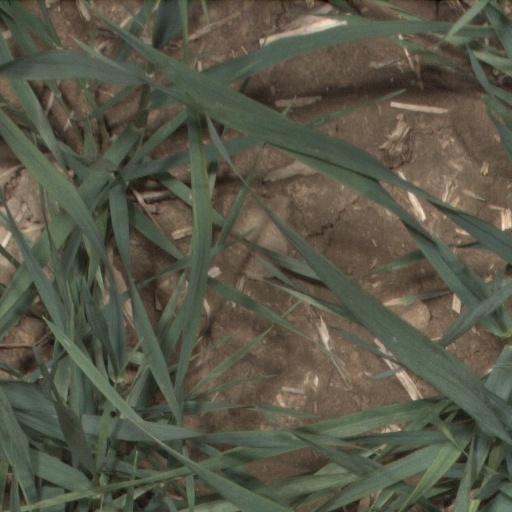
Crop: wheat